Bixby letter

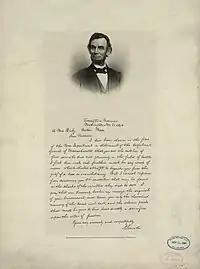
Michael F. Tobin's 1891 lithographic facsimile of the letter

The fate of the original letter given to Bixby is unknown. William A. Bixby, a son of Oliver, told "The New York Times" in an August 9, 1925, interview that he did not know what happened to the letter after his grandmother received it, though he doubted it still survived. A few days later, William's sister, Elizabeth told the "Boston Herald" that she also did not know the letter's fate but speculated Bixby may have torn it up, resenting that it incorrectly said five of her sons had been killed. William's son, Arthur March Bixby, told the "New York Sun" in 1949 that he recalled his father telling him that she had angrily destroyed the letter after receiving it.